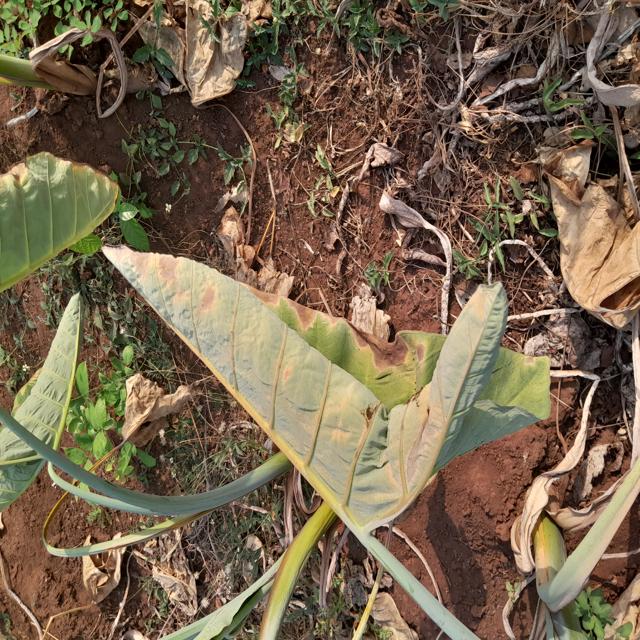
Label: Mid_Blight